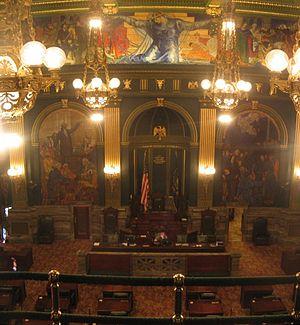
Le Sénat de l'État de Pennsylvanie est la chambre haute de l'Assemblée générale, législature bicamérale de l'État américain de Pennsylvanie.
Violet Oakley est une artiste peintre et la première femme américaine à recevoir une commande publique pour une peinture murale. Dès le début du XXe siècle, elle est reconnue comme une pionnière de la décoration murale, domaine alors exclusivement réservé aux hommes. Elle excelle dans les peintures murales et les vitraux abordant des thèmes historiques ou inspirés de la littérature dans le style de la Renaissance. En 1905, elle devient la première femme à recevoir la médaille d'or de l'Académie des beaux-arts de Pennsylvanie.